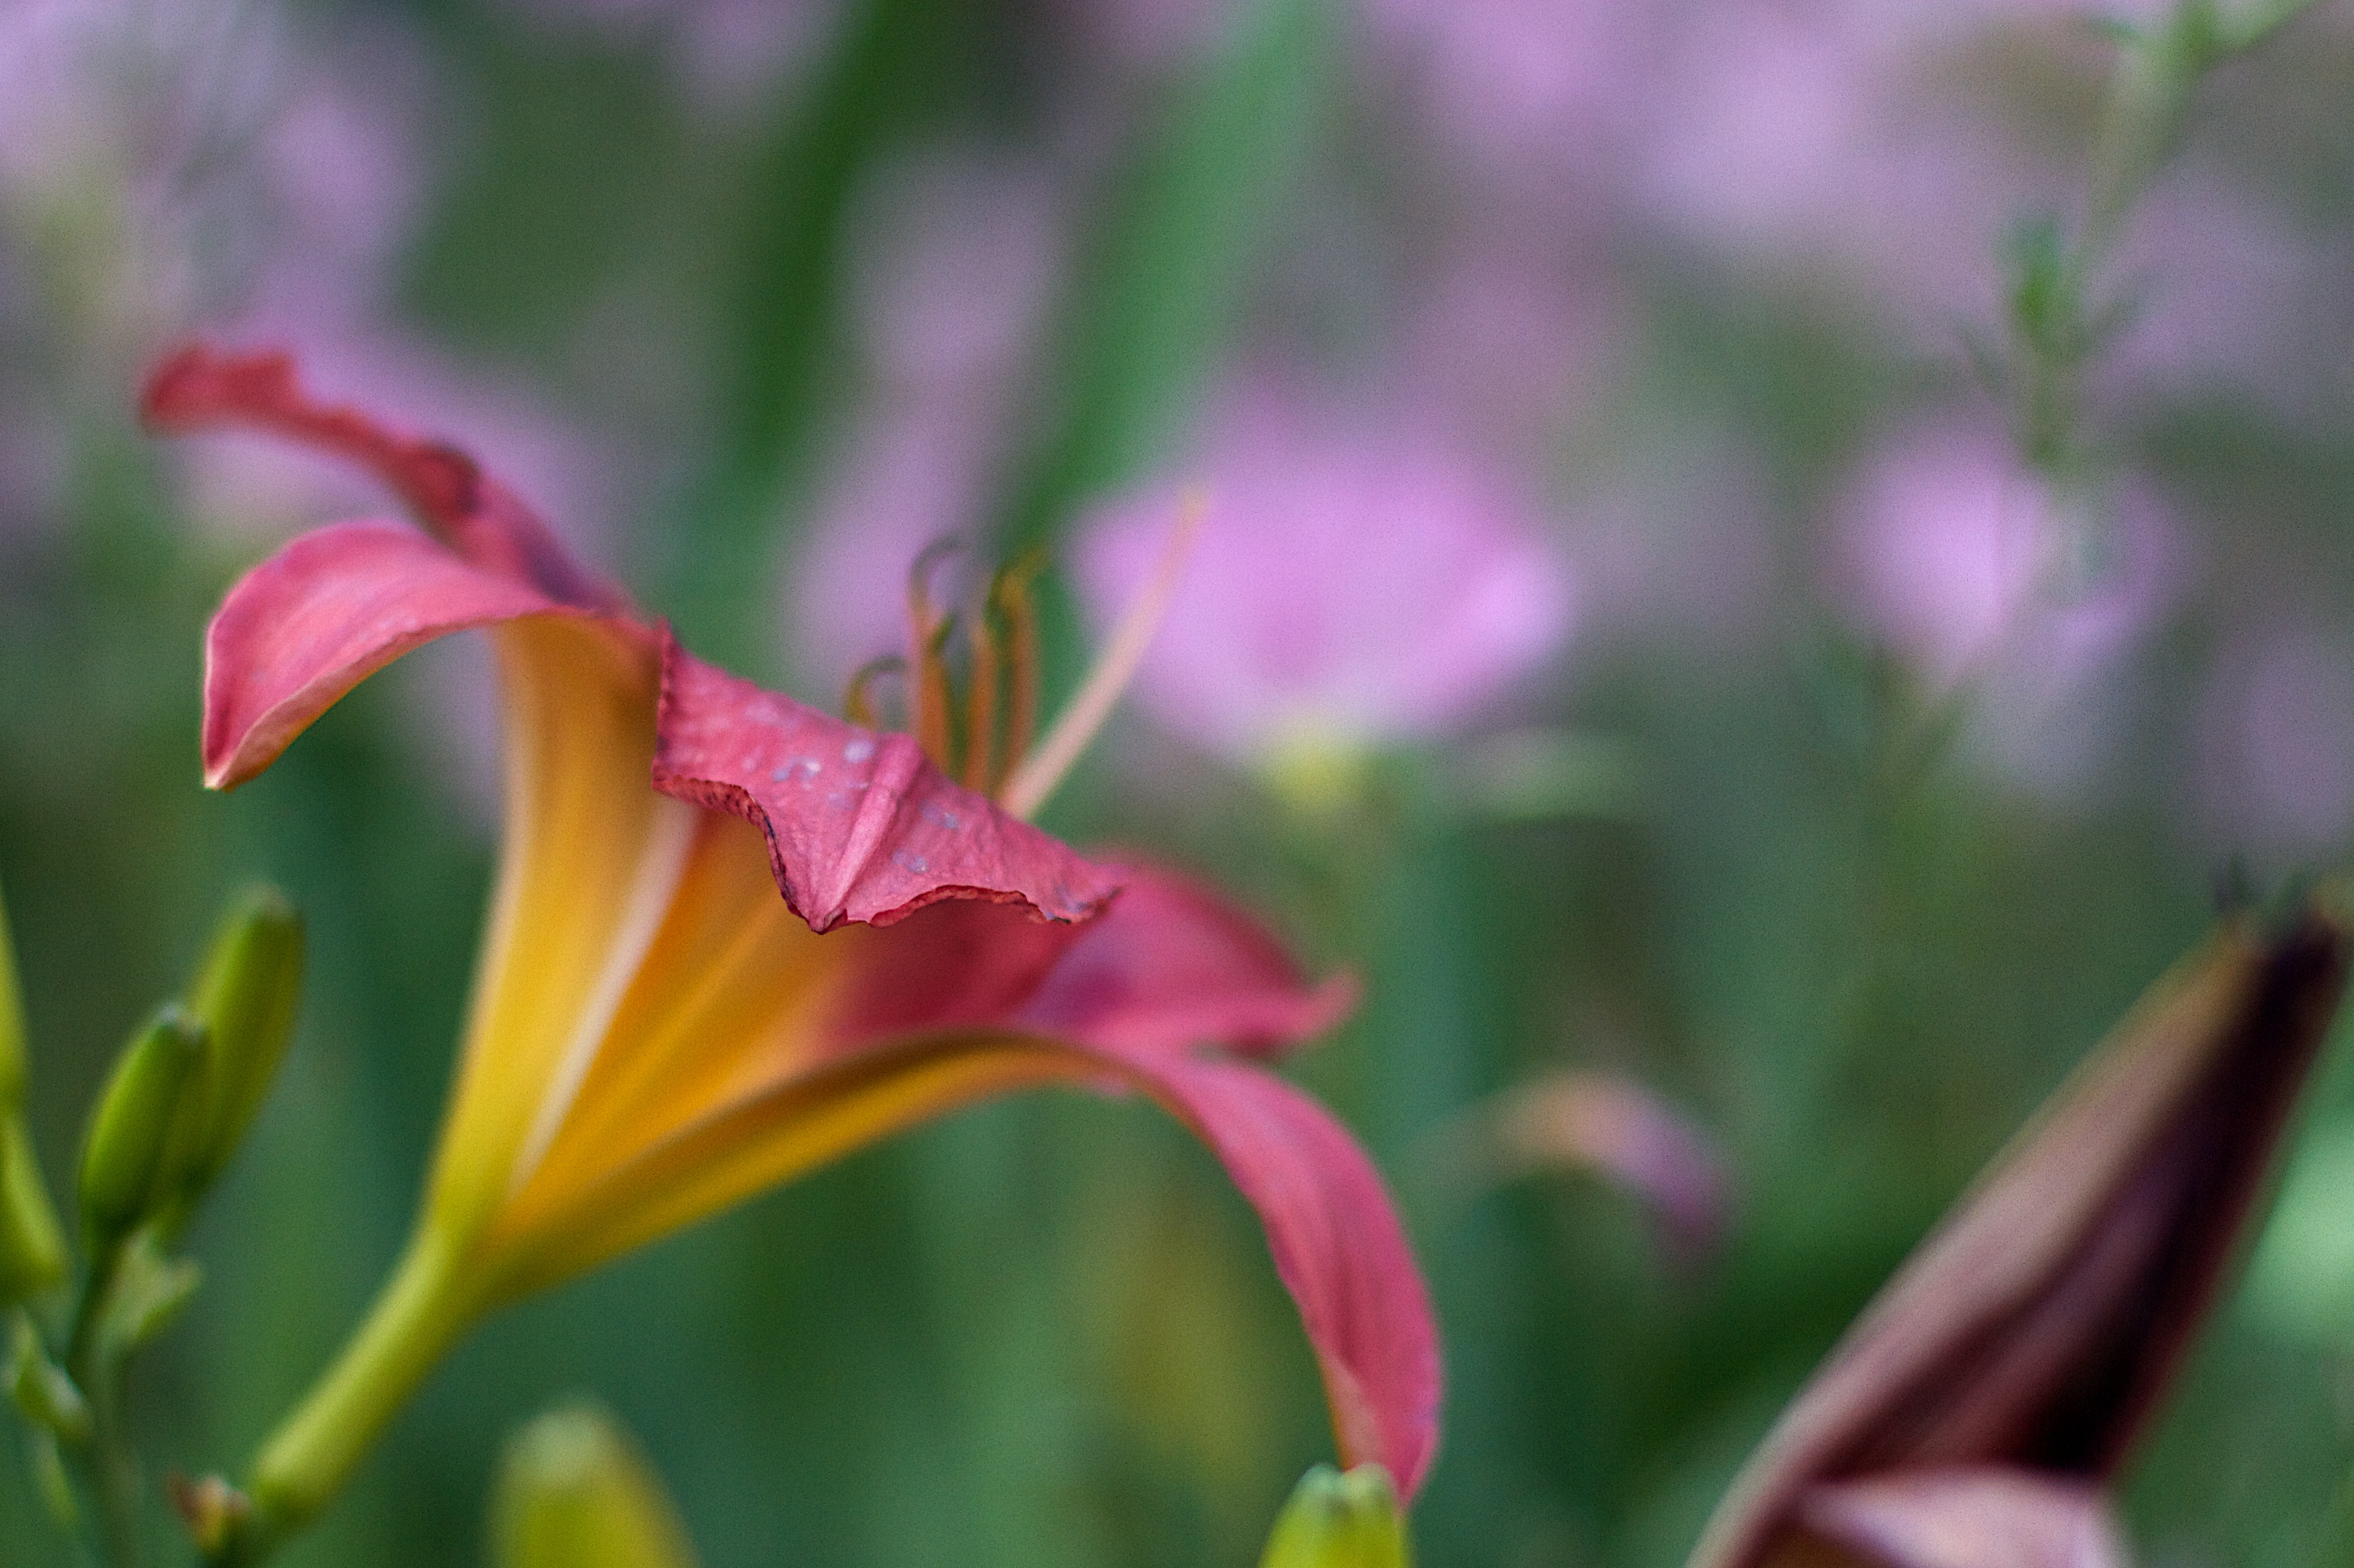
nature, blossom, plant, meadow, leaf, flower, petal, botany, flora, wildflower, close up, lily, macro photography, flowering plant, plant stem, land plant